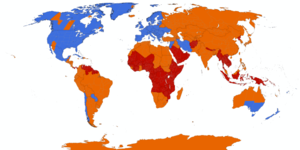
Sommertid
Sommertid er almindeligt udbredt i Europa og Nordamerika. Størstedelen af verdens befolkning benytter det ikke, blandt andet fordi sommertid ingen mening har tæt på ækvator, hvor størstedelen af jordens befolkning bor.     Benytter  sommertid      Benytter  ikke længere sommertid      Har  aldrig benyttet sommertid
Sommertid er en justering af tidsangivelsen i forhold til normaltid, som effektueres ved at stille urene en time frem i sommerhalvåret. Ikke alle lande anvender sommertid, og det er ligeledes forskelligt, hvornår på året sommertiden begynder og ophører. Perioden for sommertid strækker sig i Danmark fra sidste søndag i marts til sidste søndag i oktober.